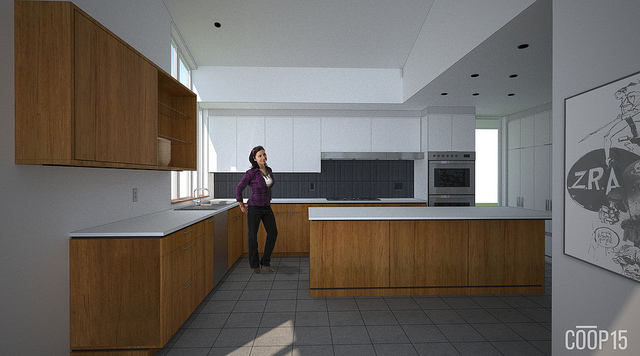
user: Given an image and a question. Answer the question in a short answer. Question: What are kitchens used for? Short Answer:
assistant: cook